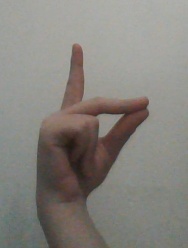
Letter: ta